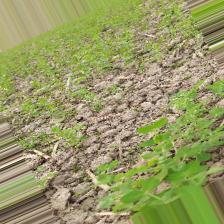
Label: Normal